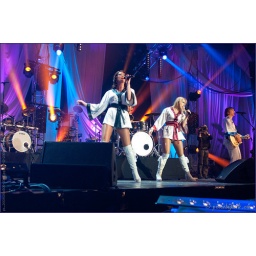
TV registratie van de Top 2000 in Concert - editie 2009Heineken Music Hall AmsterdamRadio 2 en Ned. 3 - NPS